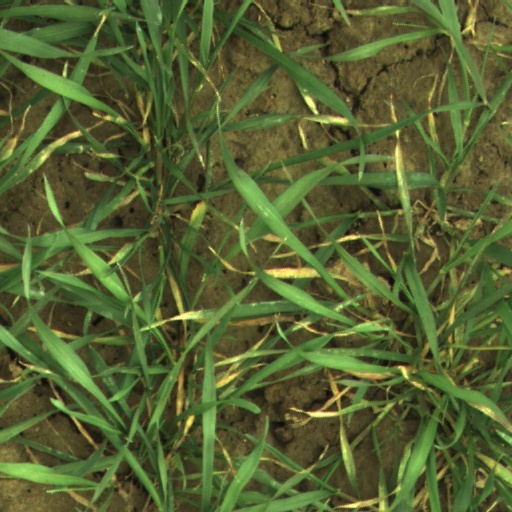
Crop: wheat